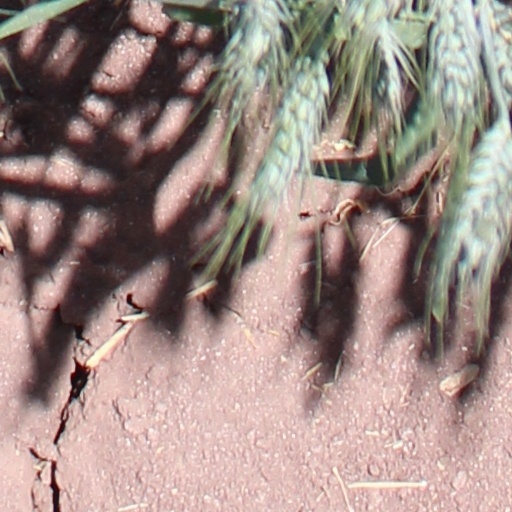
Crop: wheat